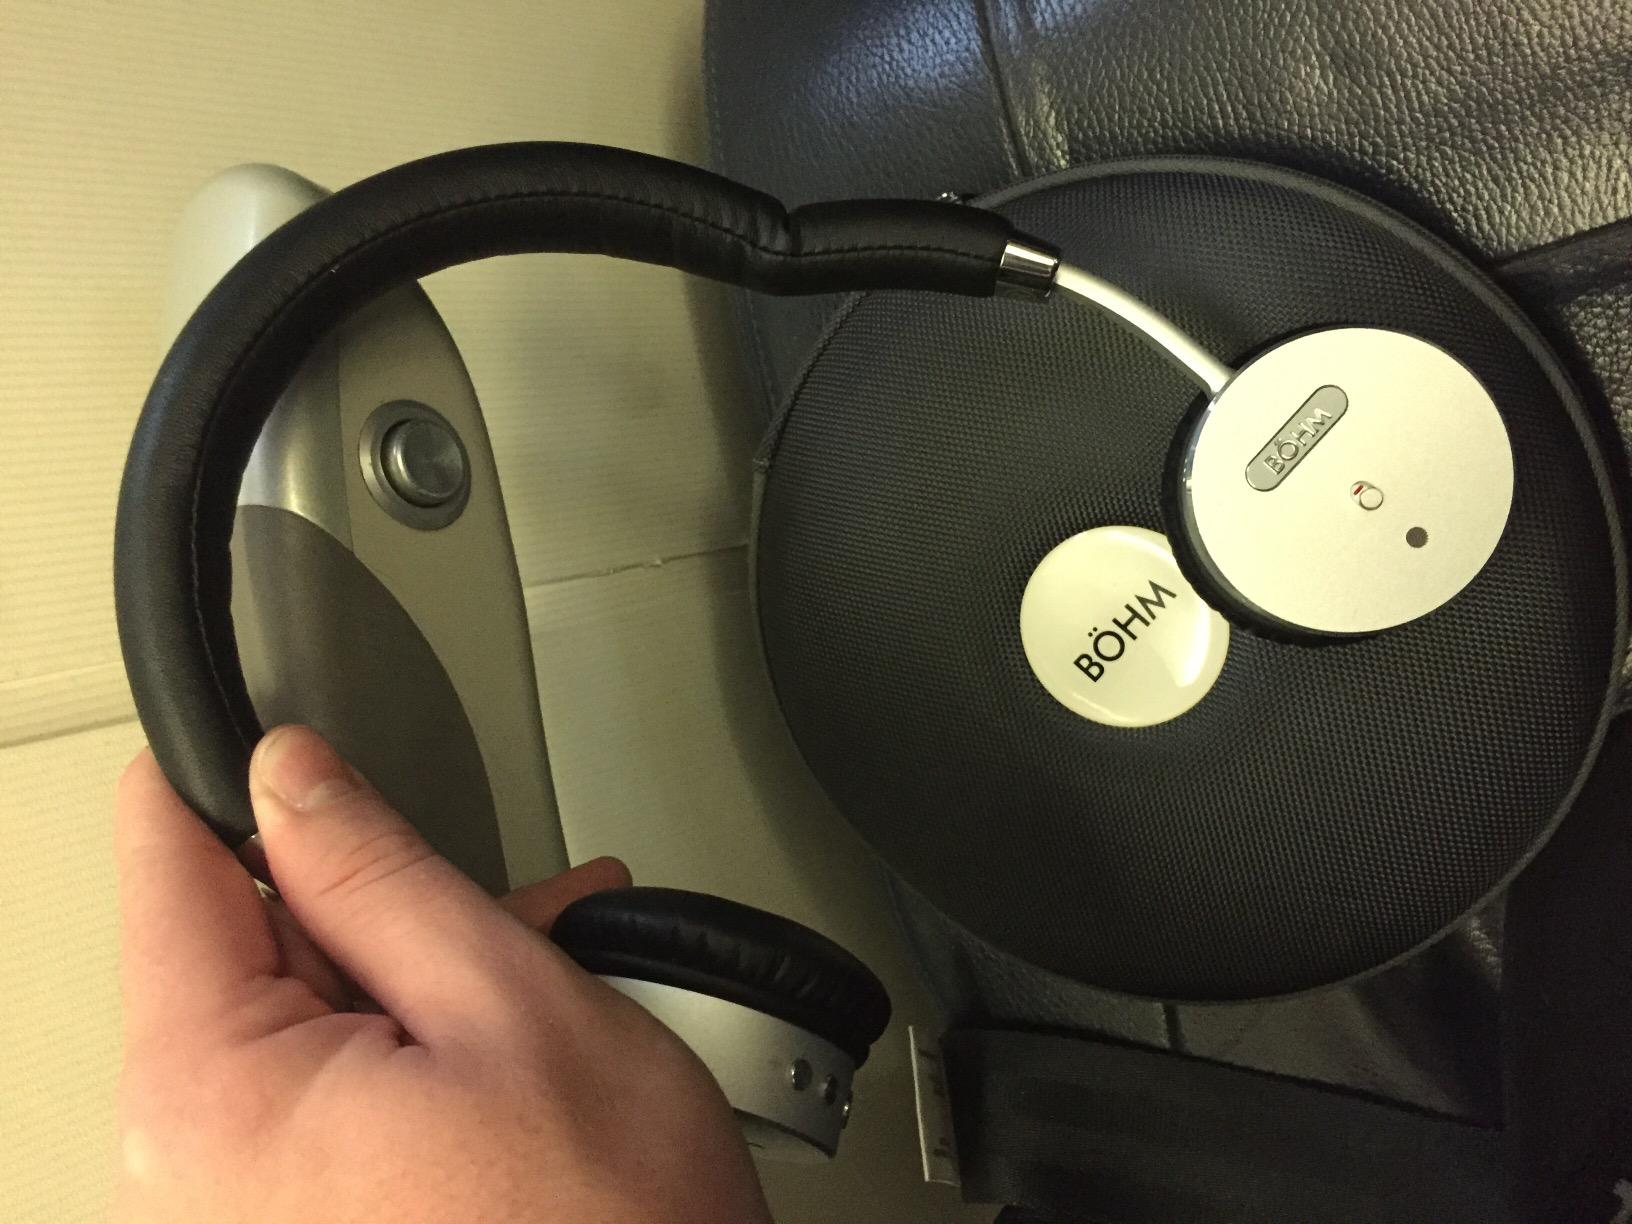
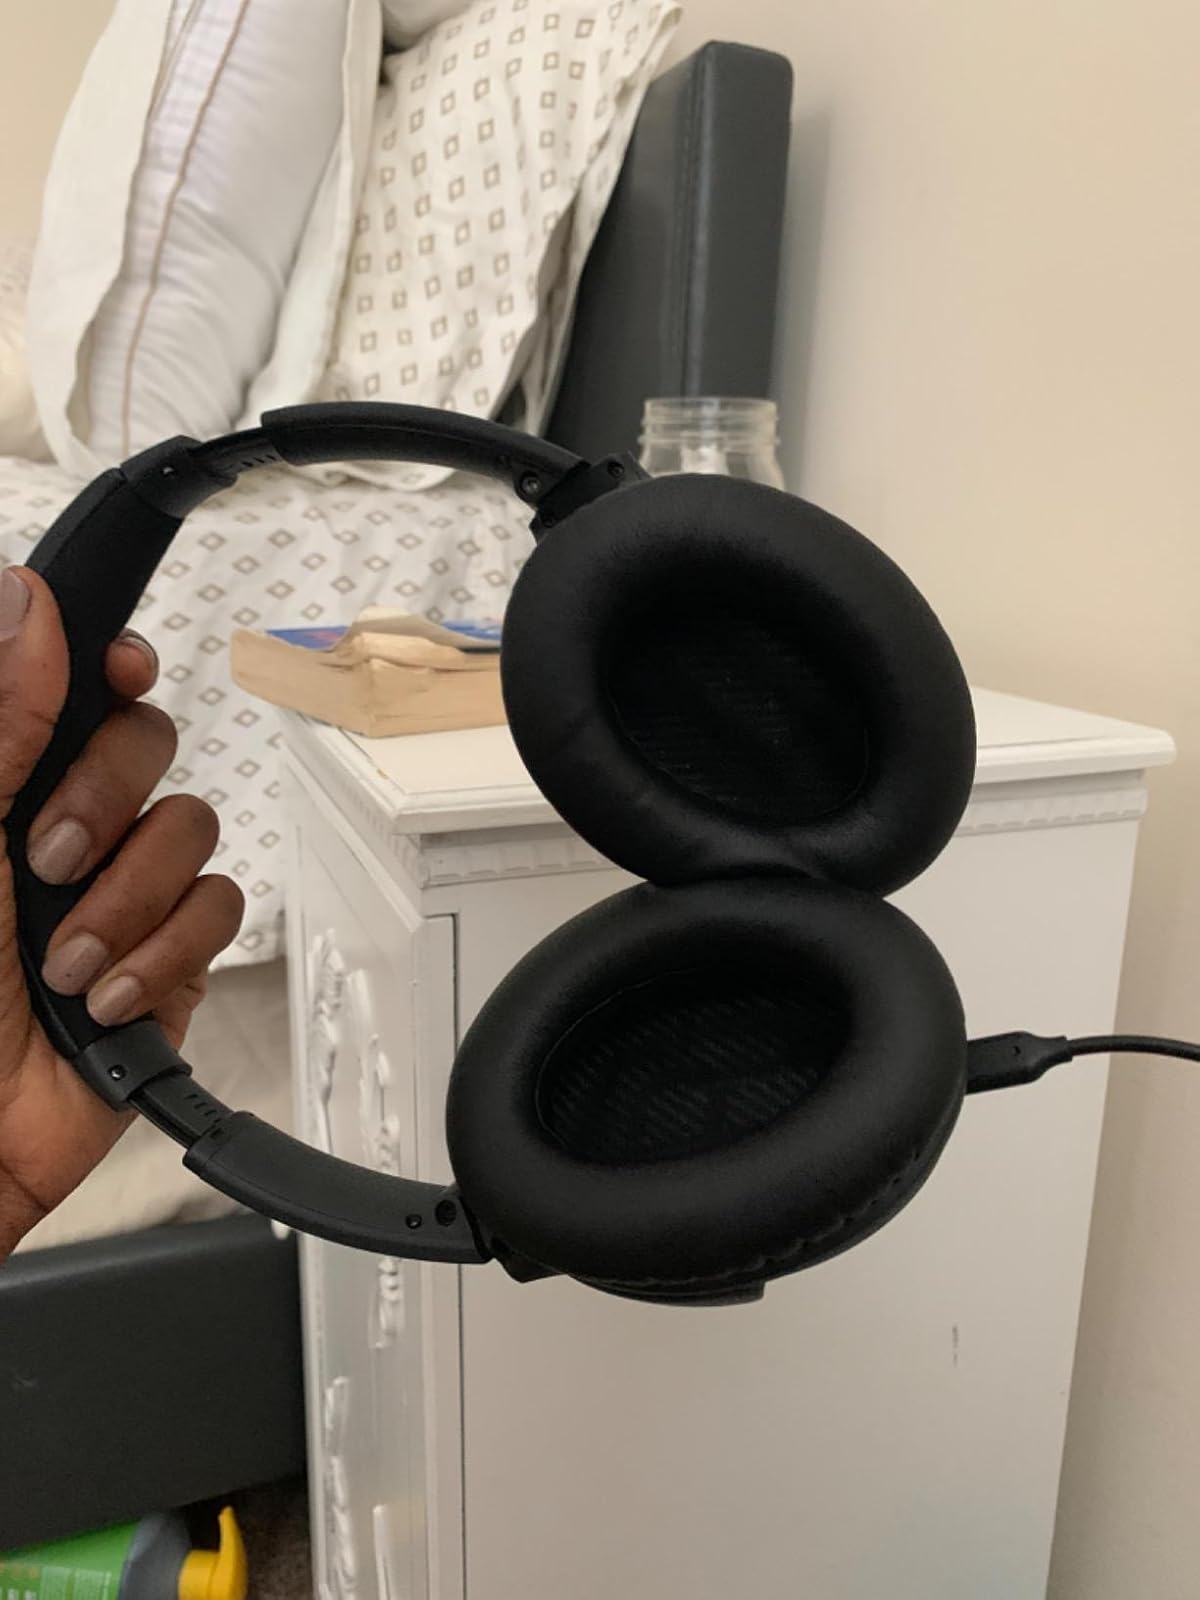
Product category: headphones
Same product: no